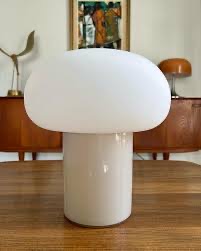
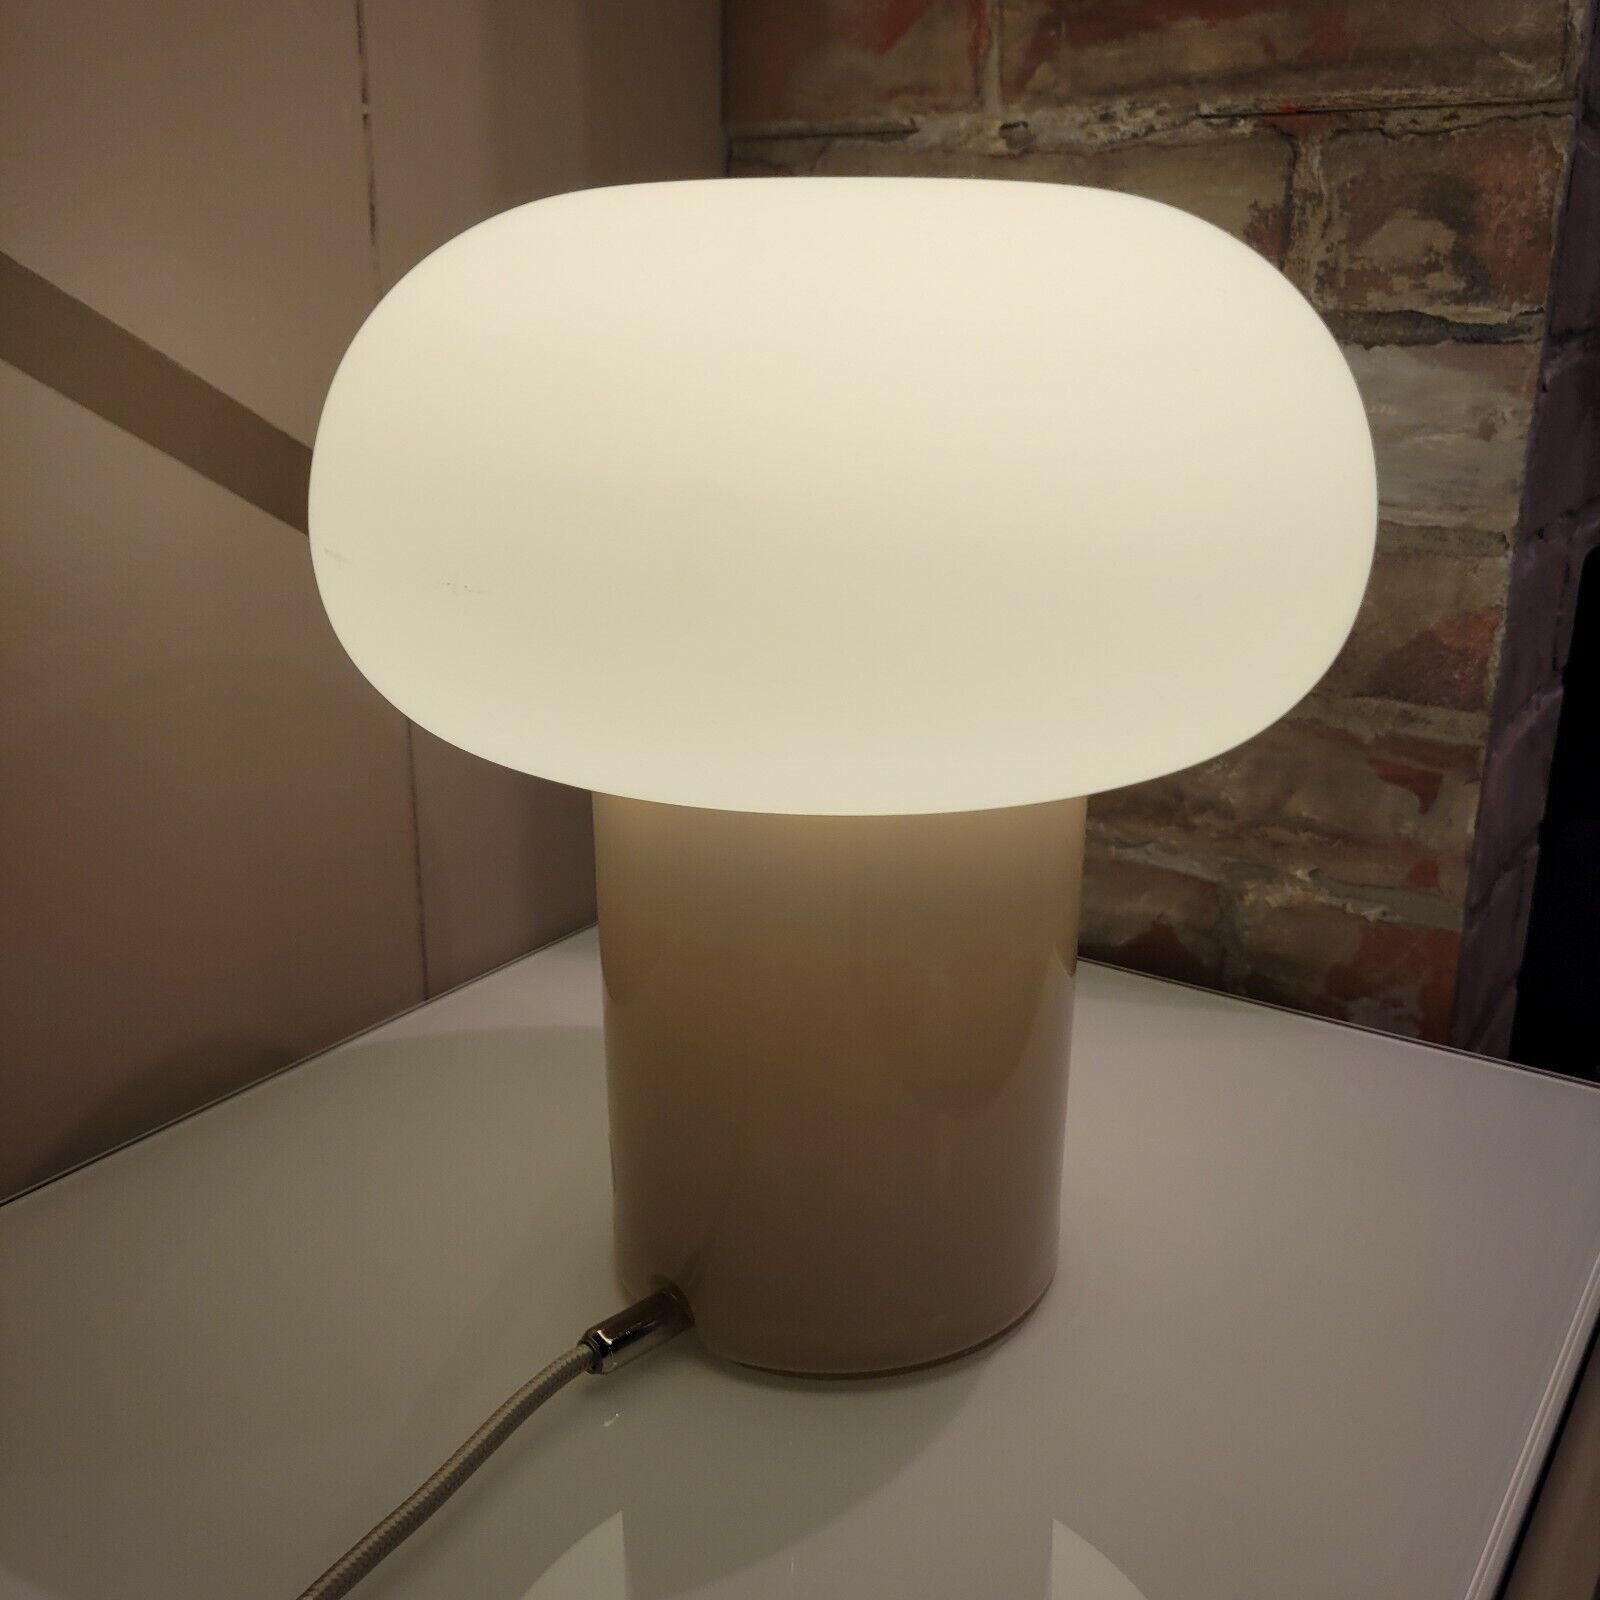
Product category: misc
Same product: yes